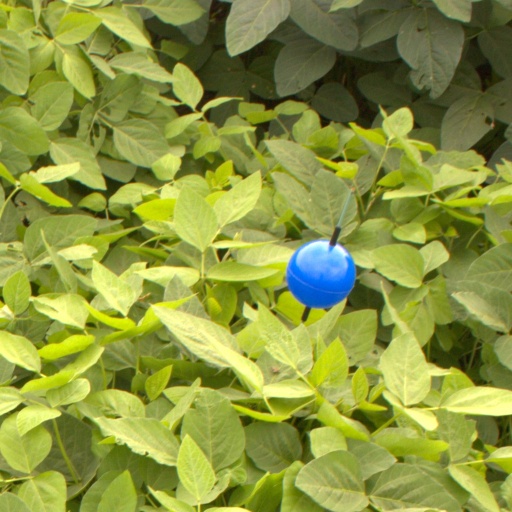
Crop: soybean